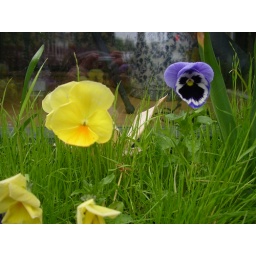
Flowers in a window box of a business in Belfast, Maine